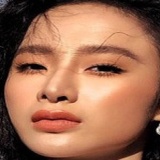
diễn viên Angela Phương Trinh